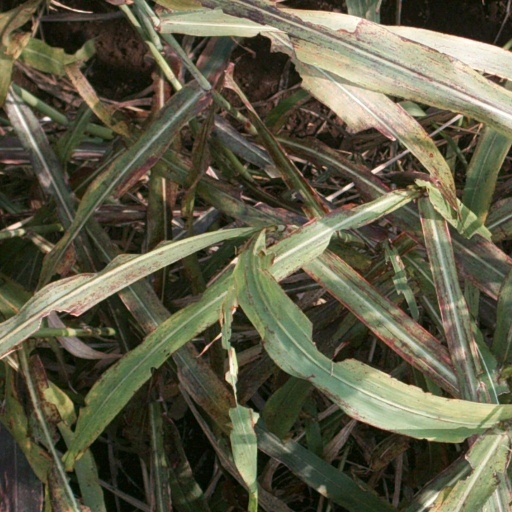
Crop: sorghum